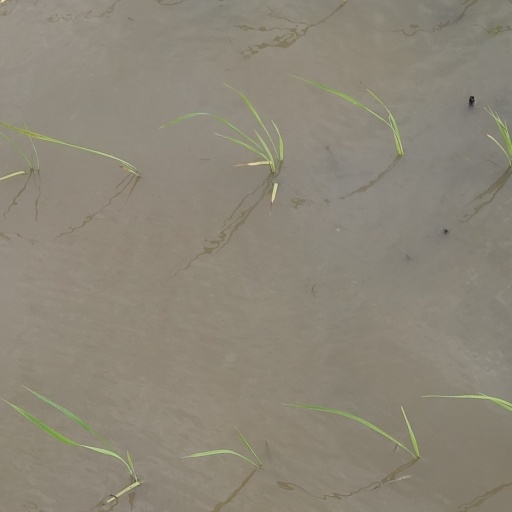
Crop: rice